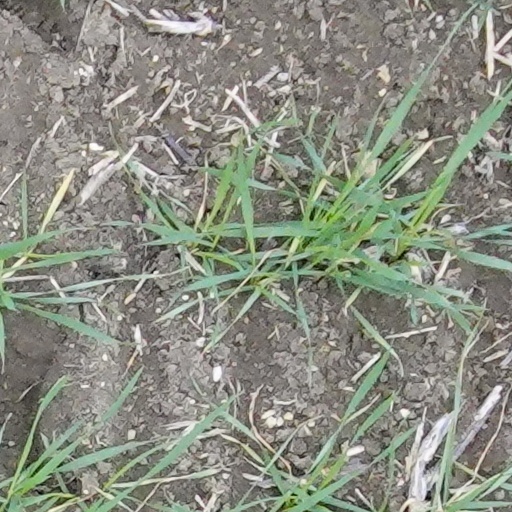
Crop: wheat